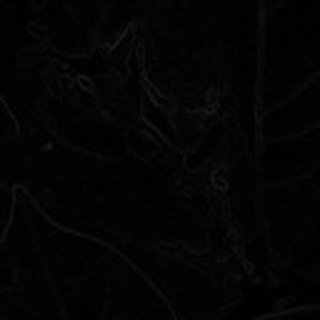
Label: cotton_bacterial_blight